Alfa Romeo Alfasud

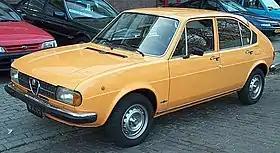
Alfa Romeo Alfasud 4-door saloon

The Alfa Romeo Alfasud (Type 901, 902 and 904) is a small family car manufactured and marketed from 1971 to 1989 by Alfa Romeo as a front-engine, four-door, five-passenger entry-level model over a single generation — with facelifts in 1977 and 1980. There was also a two-door sedan, only available in "ti" trim. Alfa Romeo subsequently introduced a three-door wagon variant, the Giardinetta (1975); two-door coupé, the Alfasud Sprint (1976); three-door hatchback (1981) and finally the five-door hatchback (1982).